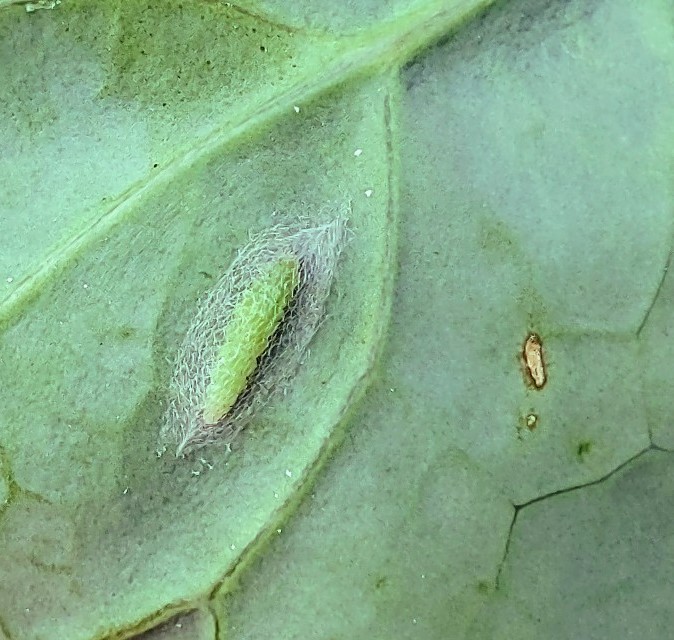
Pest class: diamondback_moth